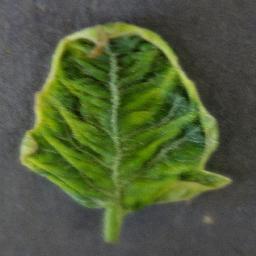
Label: Tomato___Tomato_Yellow_Leaf_Curl_Virus